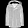
Label: Coat